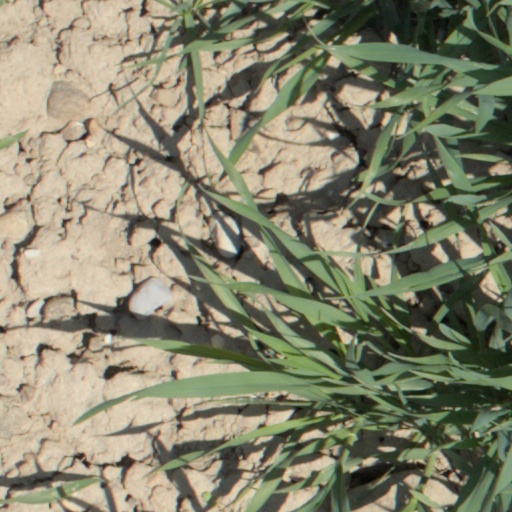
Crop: wheat